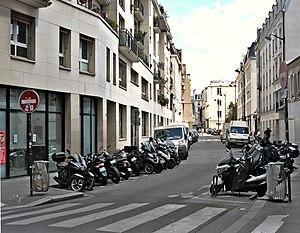
Paris XI - Passage Thiéré
Le passage Thiéré est une voie du 11ᵉ arrondissement de Paris, en France.